Scottish Episcopal Church

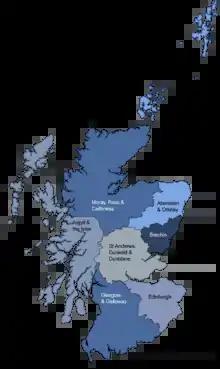
Map of the dioceses of the Scottish Episcopal Church

The Scottish Episcopal Church was previously called the Protestant Episcopal Church in Scotland, simplified at the General Synod of 1838 to Episcopal Church in Scotland.